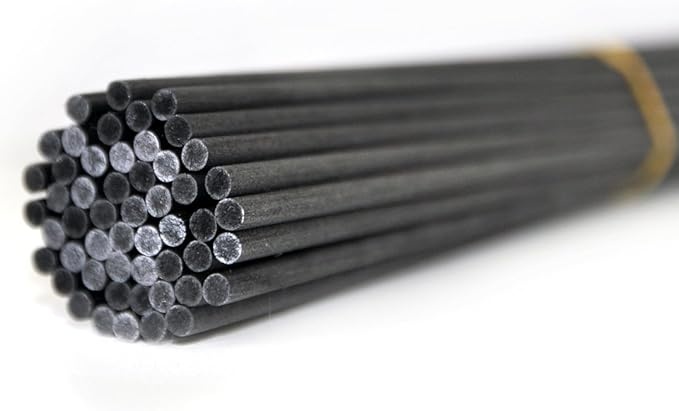
50 Pieces Fiber Reed Diffuser Replacement Refill Sticks for Aroma Fragrance (Black, 10" x4mm)
About This 50 Pieces 10"/25cm in Length x 4mm Diameter,Designed For Superior Wicking Action.Environmental Material:Polyester-cotton,Saturated Bright Color And No Color Bleeding. Uniform in size and shape, More straight and smooth than the natural rattan reed sticks,Not porous on the ends.so it looks as a home decoration piece.It will make your home more beautiful with the inviting scents and will make it a place that everyone would like to stay! It works well with the mostly fragrance oil, A variety of colors and sizes are available, so that they will more integrated into your home! Can be safely use, environmentally friendly safe materials. Just flip once a week and change once a month. This kind of stick adsorption volatile natural fresh fragrance. The composition of essential oils (oil-based, water-based or others) and their activity are the most fundamental causes of their diffuse effects. You may need to determine the quantity or material (fiber or natural reed) of the diffuser sticks based on the active properties of the essential oil. The diffuse effect of the fiber is generally better than the natural reeds. If the properties of the essential oil do not match the diffuse sticks, it will lead to diffuse too fast or no diffuse. Overview Brand : Ougual Color : Black Recommended Uses For Product : Home Material : Fiber Power Source : Manual
Brand: Ougual
Category: Home & Garden > Decor > Home Fragrance Accessories > Reed Diffuser Sticks